Lake Alexandrina (New Zealand)

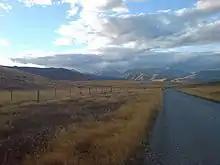
Landscape near the lake

Categorised as a Canterbury High County lake in the Mackenzie Basin, it lies a short distance from Lake Tekapo while also being connected to it. Lake Alexandrina is approached from the State Highway 8 via the Godley Peaks Road. The lake, located at an altitude of , covers an area of with width of and extending to a length of . Its shores are flat. The maximum water depth in the lake is reported to be . The lake catchment has landscape that provides for plentiful wildlife but also has extensive cultivation which brings in a lot of nutrients, enriching the lake's with phosphorus.